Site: brandenburg
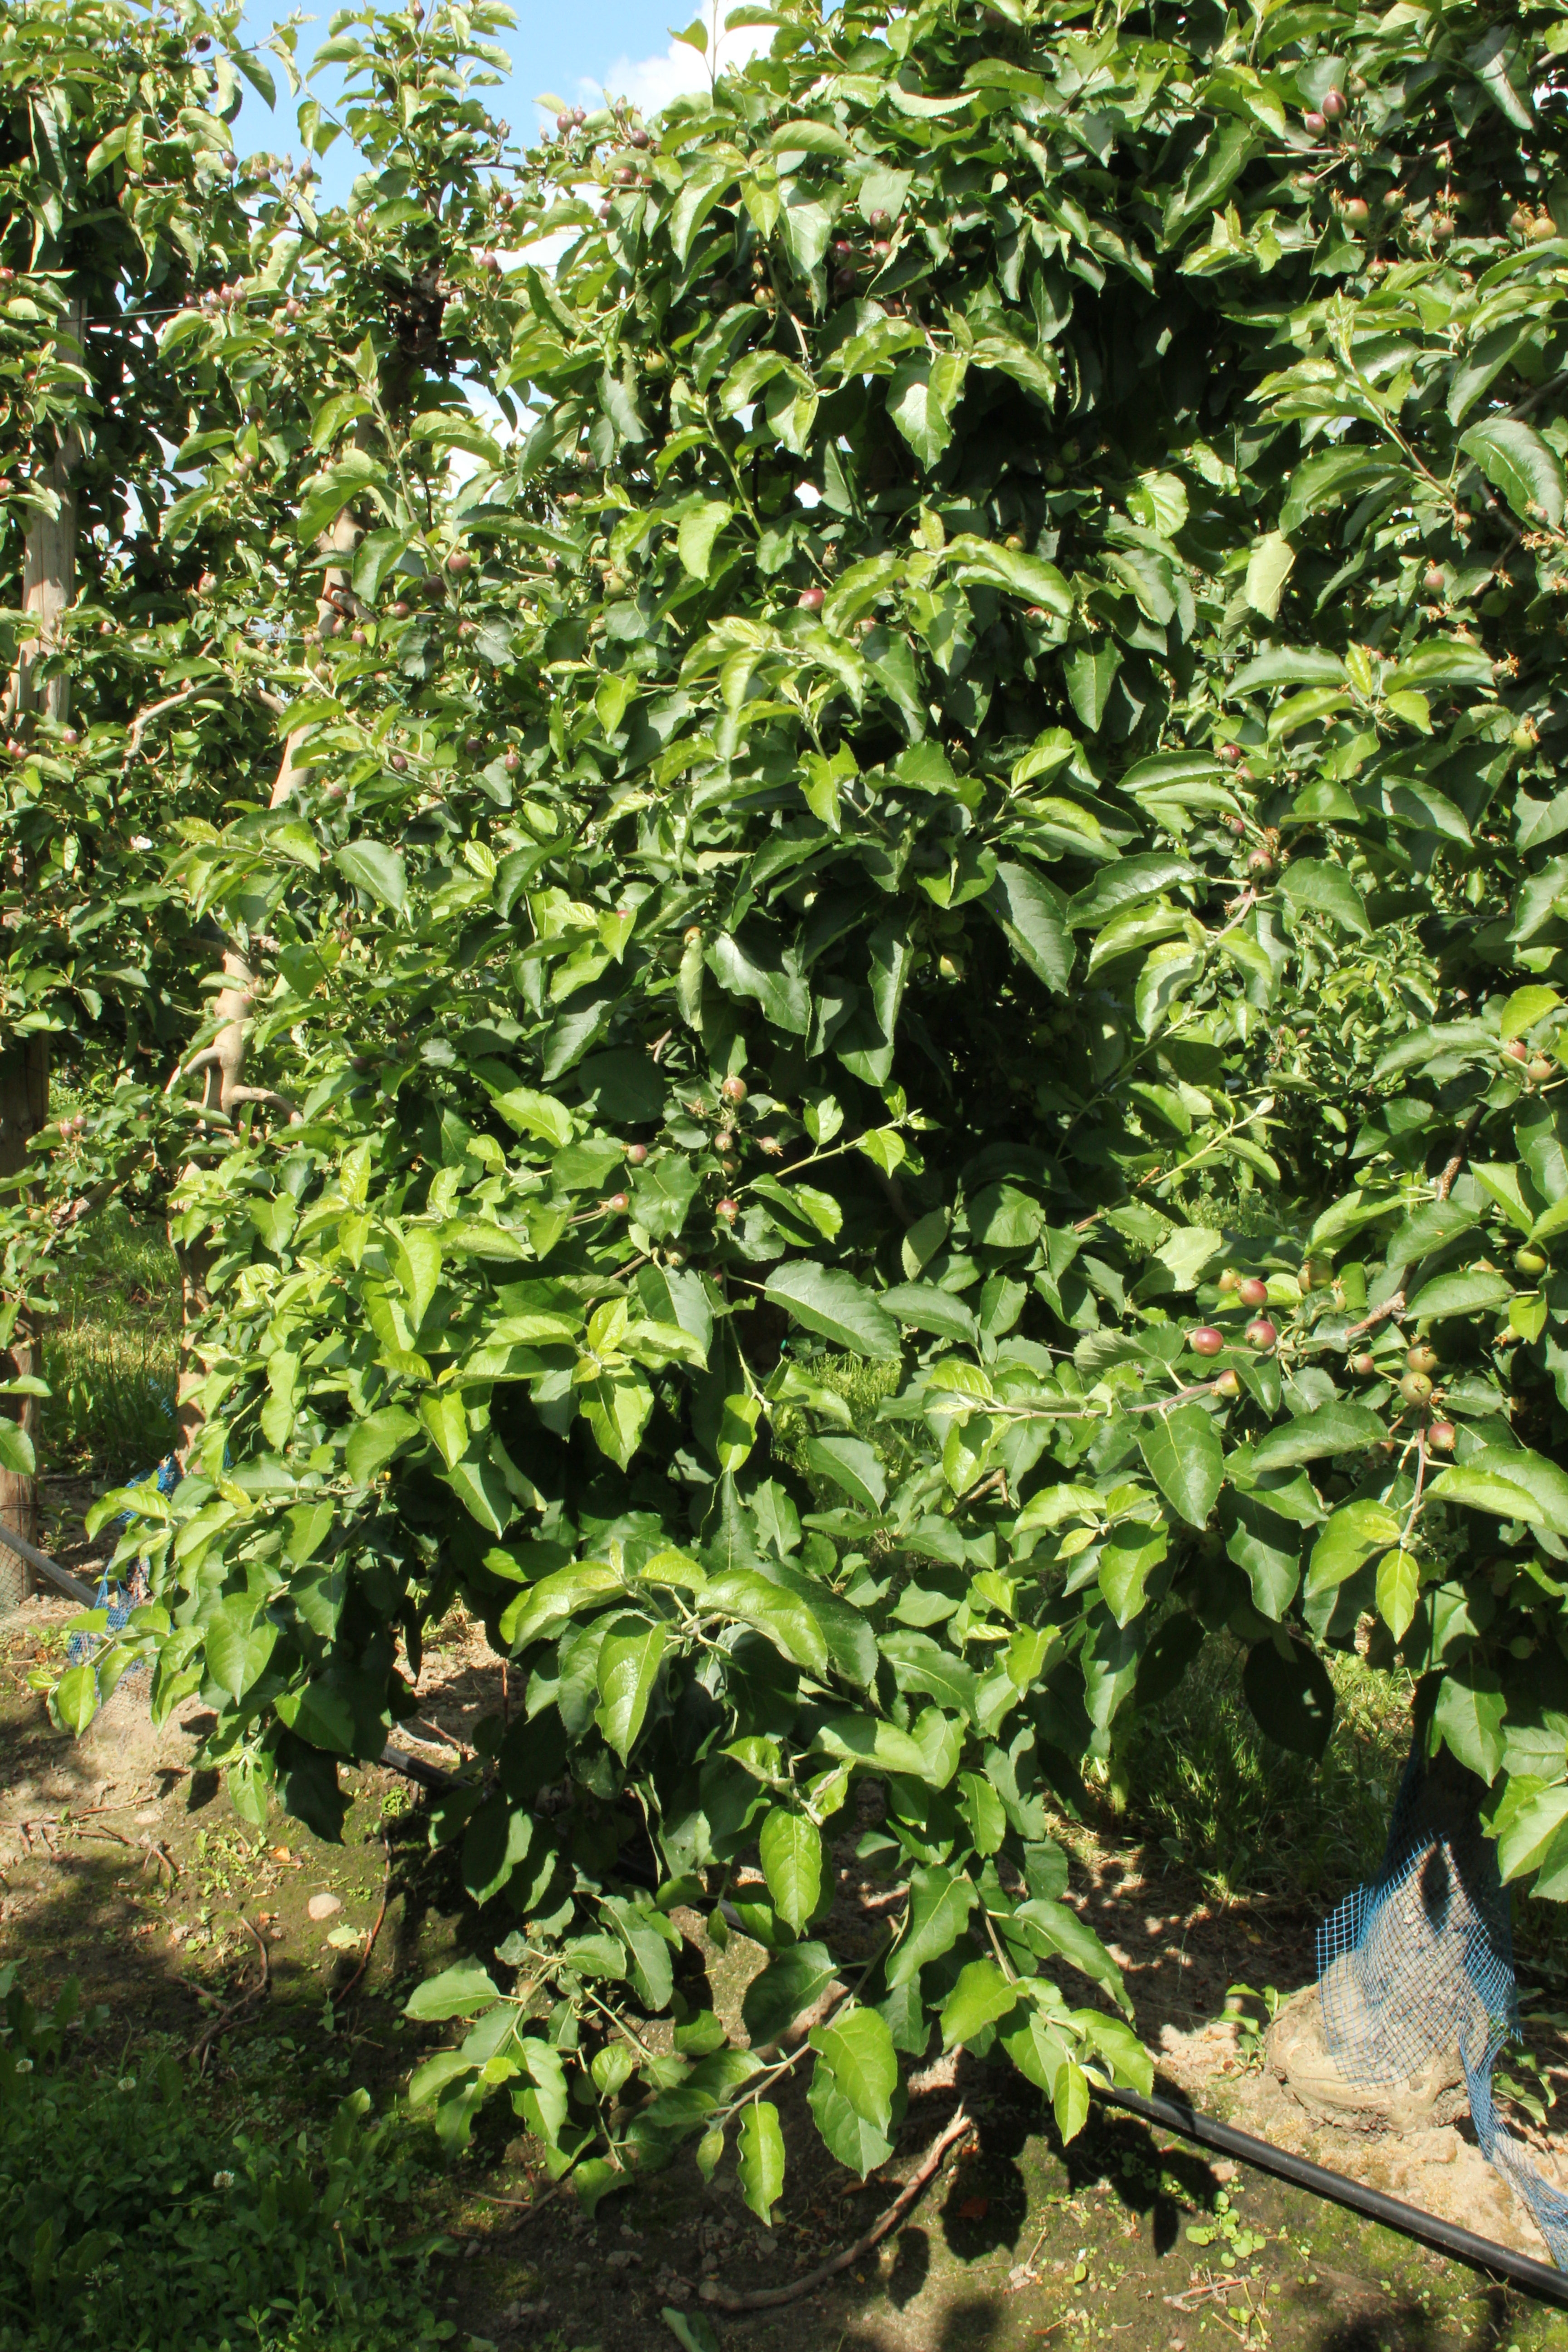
Growth stage (BBCH 72): Development of fruit